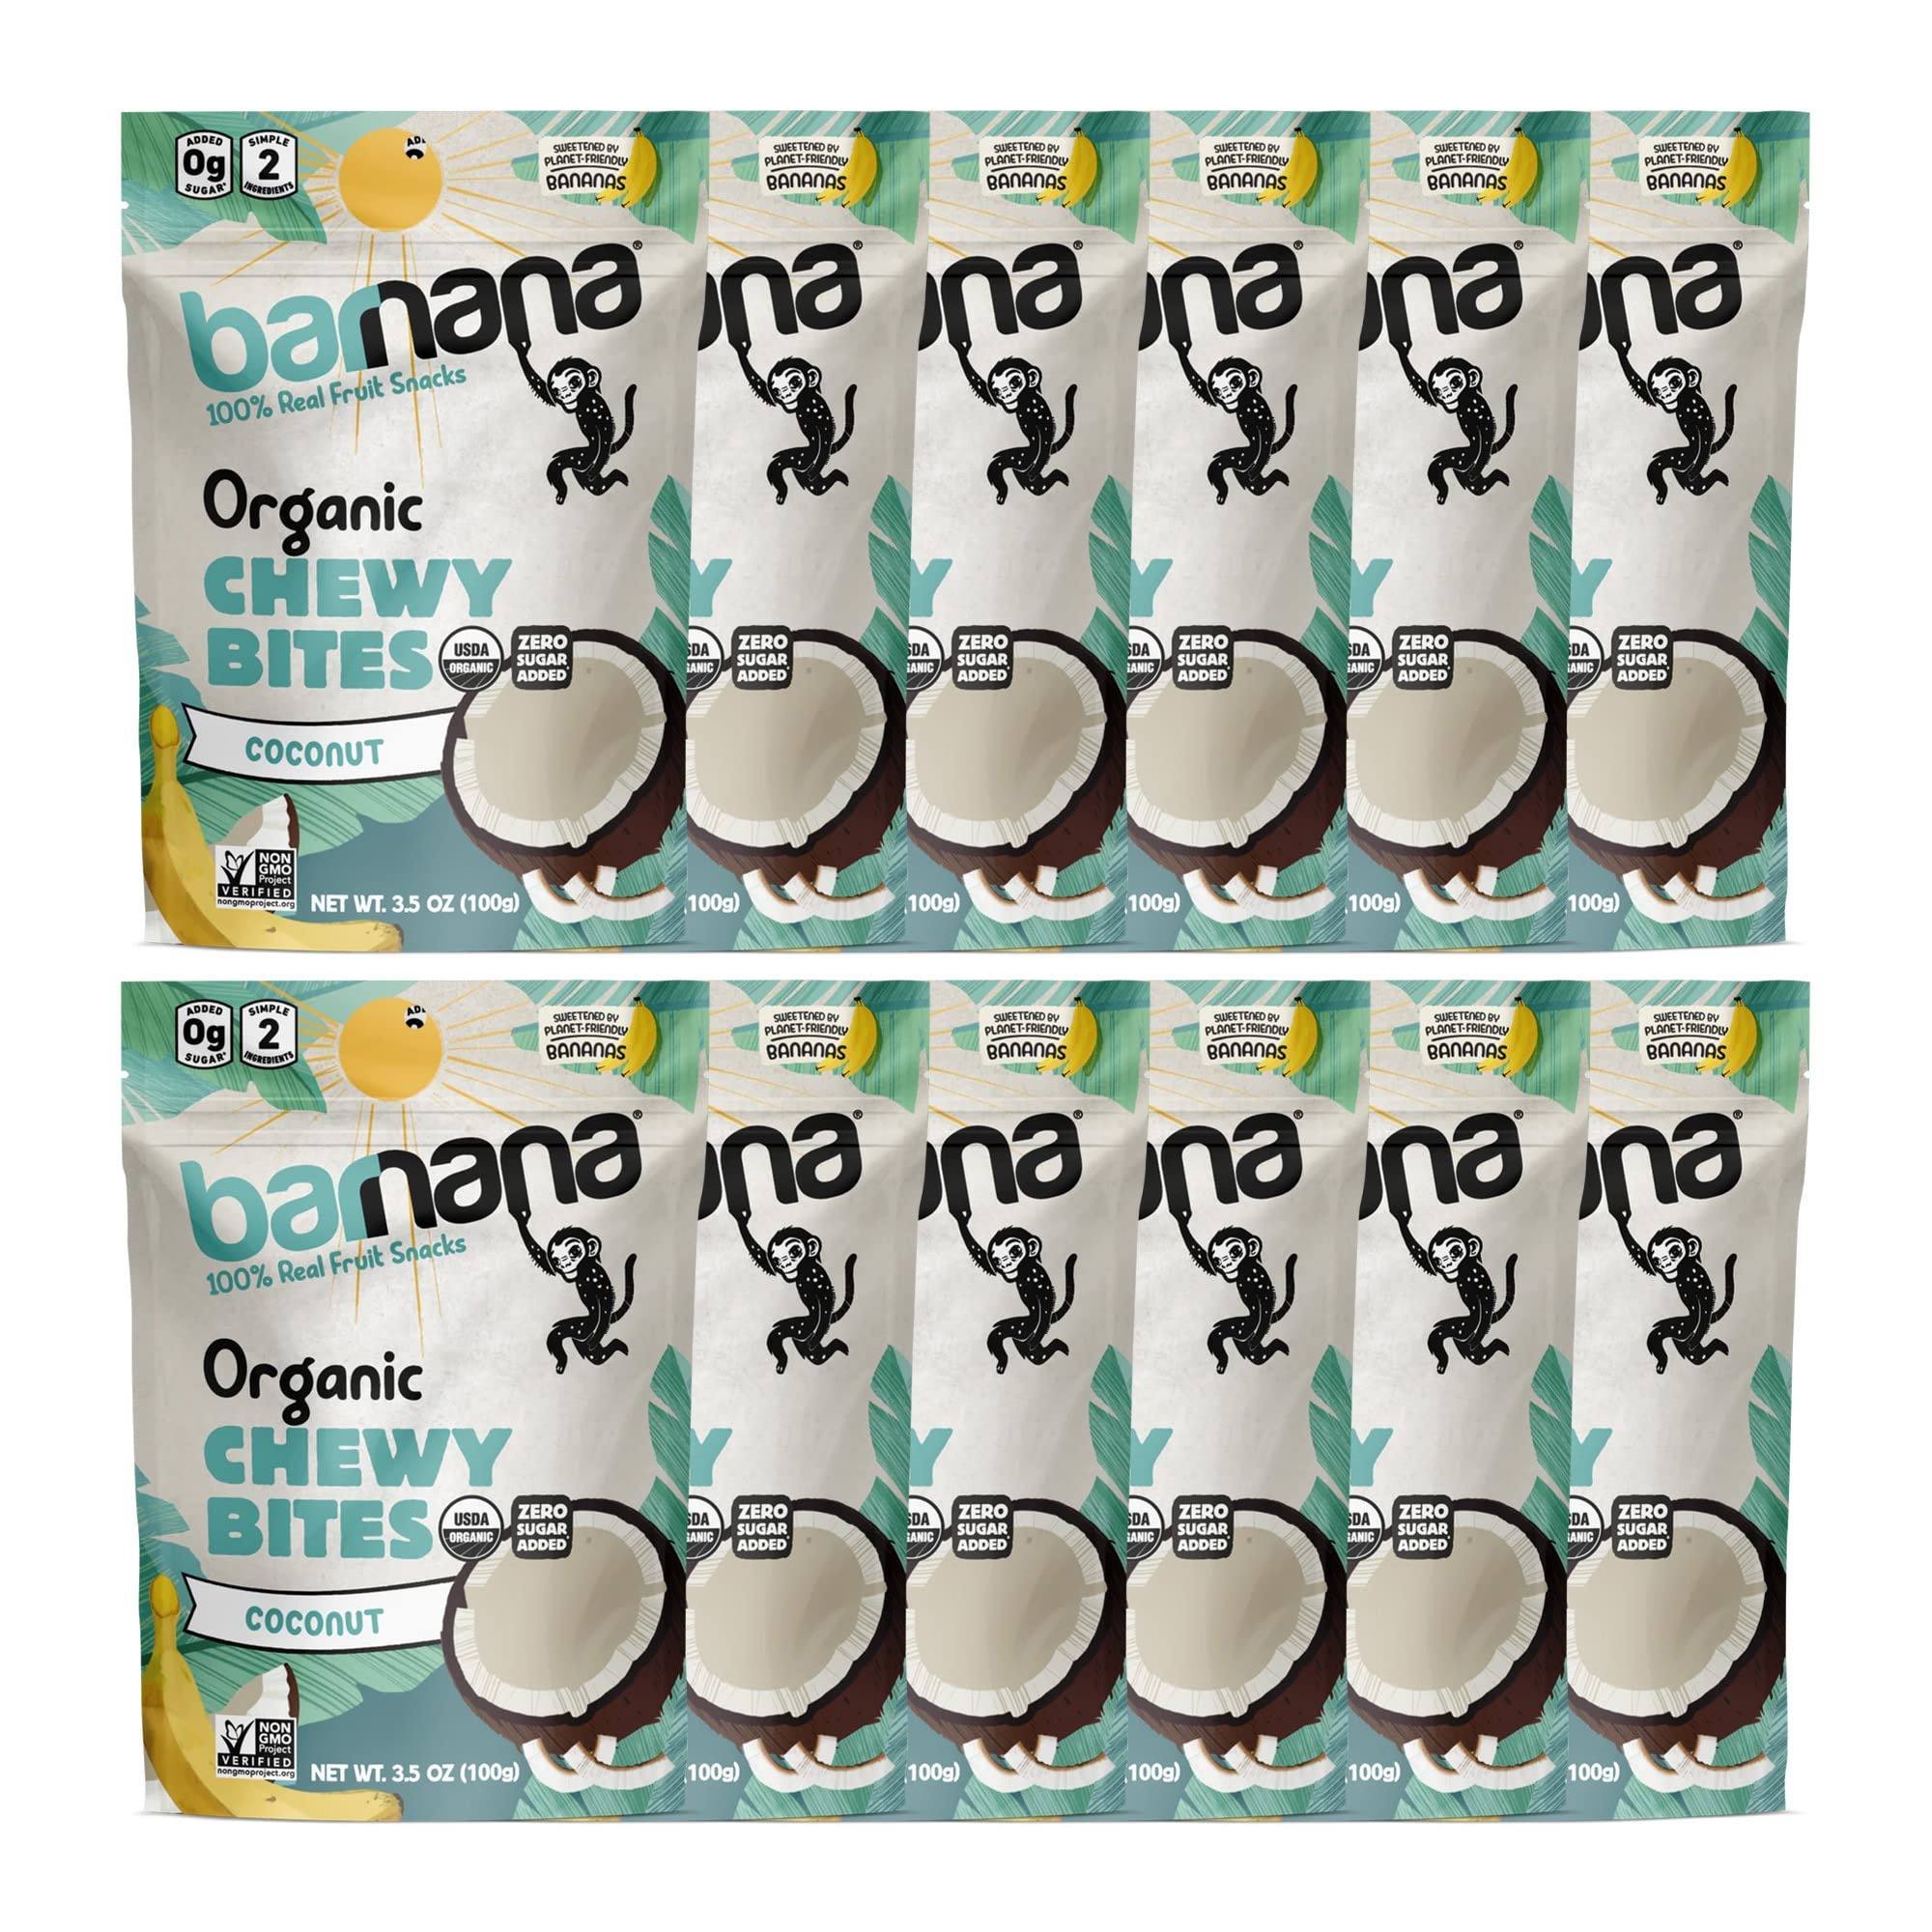
Item Name: Barnana - Organic Chewy Coconut Banana Bites, Healthy Dehydrated Treat, Chewy Coconut Banana Snack, Made With Real Fruit, Potassium, Kosher, USDA Organic, Paleo, Gluten-Free, Vegan (3.5 oz, 12-Pack)
Bullet Point 1: DIPPED BANANA BITES: Indulge in these delicious Chewy Peanut Butter Banana Bites made with organic ingredients. They're easy to take with you anywhere, allowing you to reap the wonderful benefits of bananas no matter where your adventure takes you.
Bullet Point 2: A SNACK WITH REAL BENEFITS: We believe bananas are Mother Nature’s original energy bar. Our lineup of chewy banana bites allow you to indulge in your cravings with sweet, chew snacks made with organic fruit, no added sugars & loads of potassium.
Bullet Point 3: MADE TO PERFECTION: These banana bites are made with organic fruit that is dried and blended into sweet, chewy bite-size snacks with no added sugar. resulting in perfectly chewy & delicious treats.
Bullet Point 4: GOOD FOR YOU & THE ENVIRONMENT: Banana Bites are made from upcycled, slightly imperfect bananas. This means Barnana buys them instead of having this precious fruit become waste & creating greenhouse gas emissions harmful to the Environment.
Bullet Point 5: OUR PURPOSE: As a Certified B Corporation, Barnana works with local farmers in the Amazon to grow organic plantains & bananas used in our snacks. Our farmers follow regenerative practices that help restore soil health & biodiversity in the Amazon.
Value: 42.0
Unit: Ounce

Price: 54.99